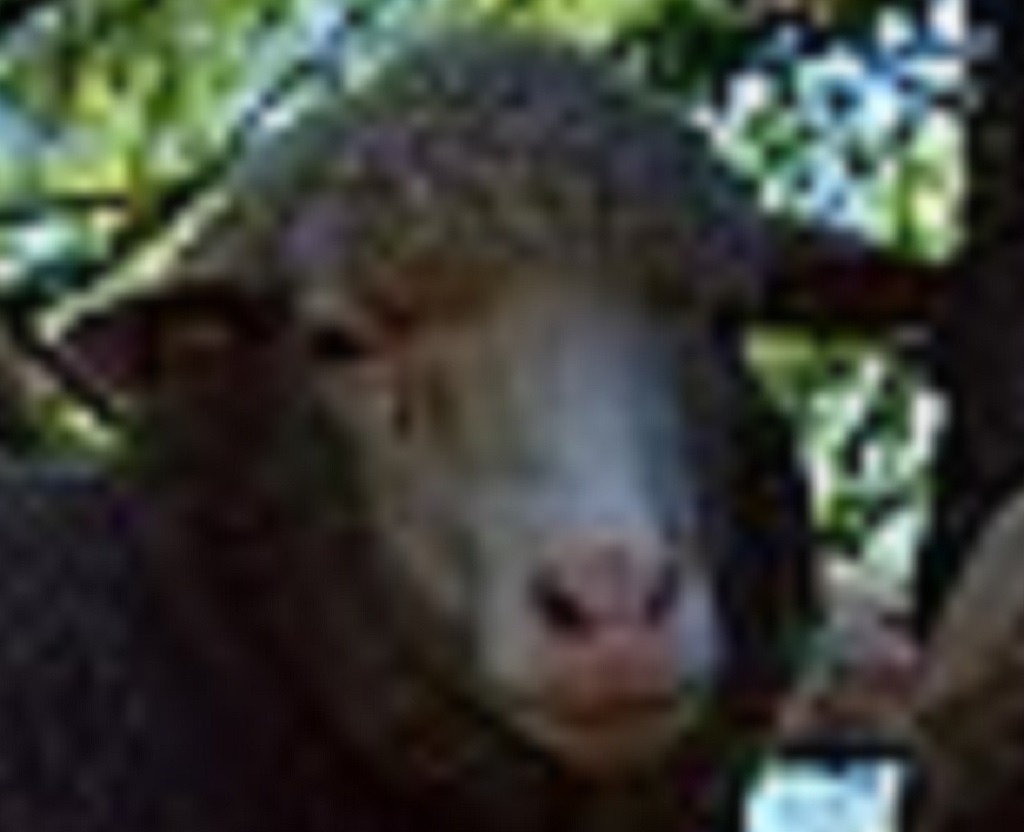
Label: no pain